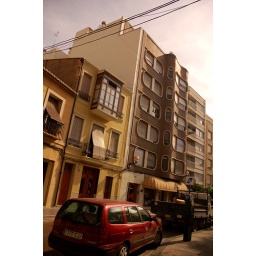
Really cool apartment building on the Main Business street in Sagunto.